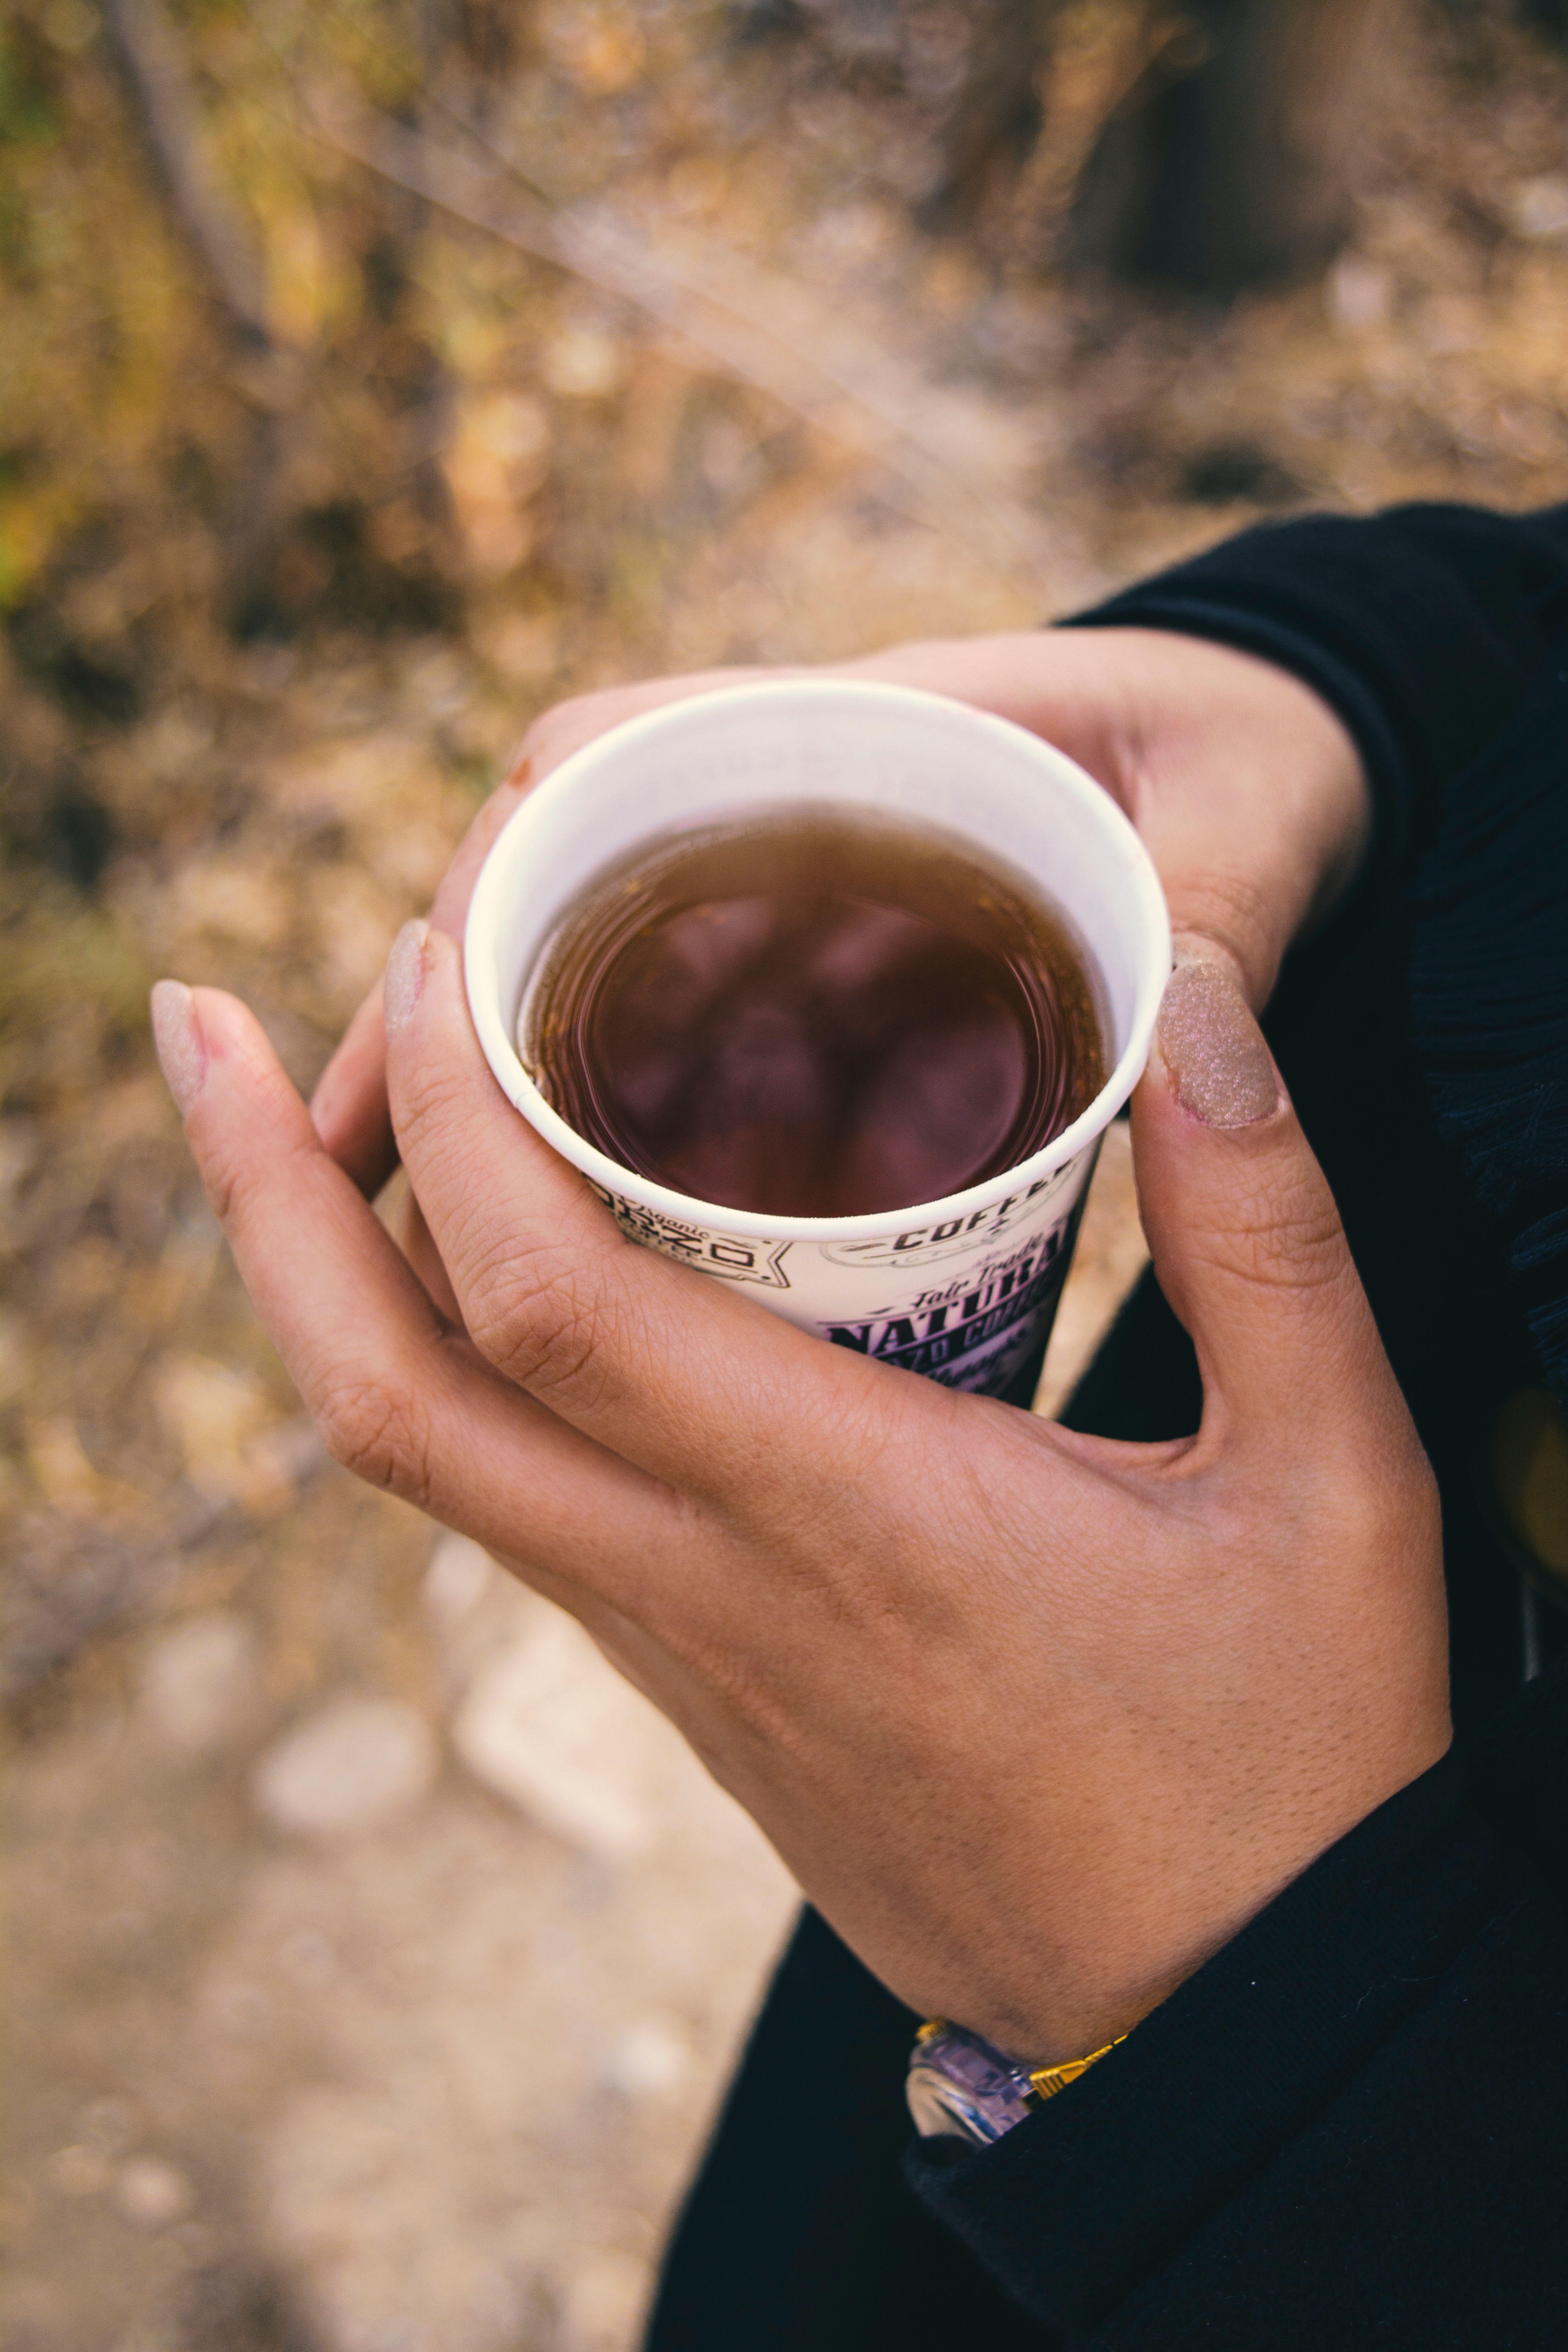
hand, photography, drink, close up, sense